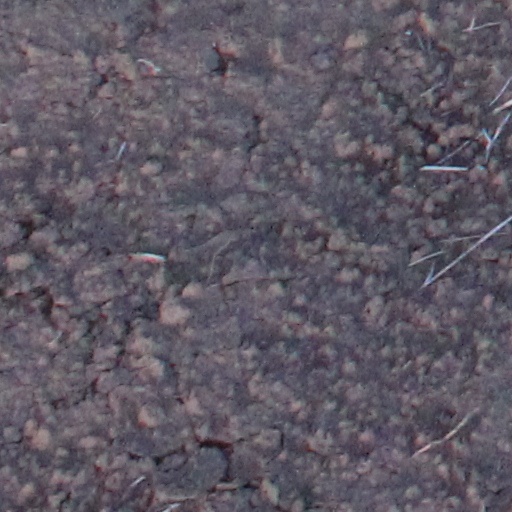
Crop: wheat